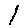
Label: 1